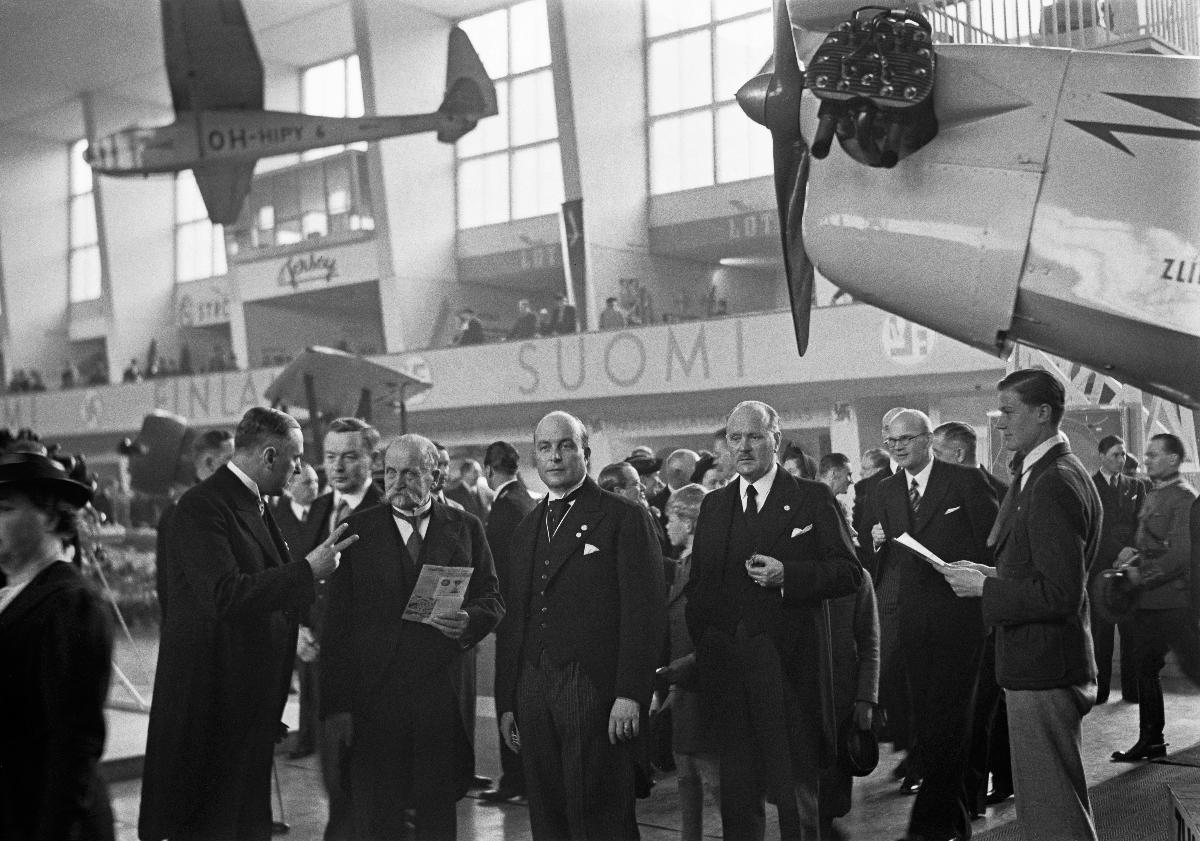
Kansainvälinen ilmailunäyttely SILI Helsingin Messuhallissa
Internationella luftfartsutställningen SILI i Helsingfors Mässhall; International Aviation Expo SILI at Helsinki Fair Hall
sisällön kuvaus: Kansainvälisen ilmailunäyttely SILI:n avajaiset Helsingin Messuhallissa 14.5.1938. content description: The opening of the International Aviation Expo SILI at Helsinki Fair Hall 14.5.1938. innehållsbeskrivning: Öppningen av den internationella luftfartsutställningen SILI i Mässhallen i Helsingfors 14.5.1938.
Kuvaaja: Sundström, Hugo, kuvaaja
Vuosi: 1938
Paikka: Suomi, Uusimaa, Helsinki
Aiheet: Kallio, Kyösti; HBL; messut (tapahtumat); näyttelyt; ilmailu; lentokoneet; trade fairs; exhibitions; aviation; airplanes; fairs; expositions; expos; aeroplanes; mässor (evenemang); utställningar; luftfart; flygplan; mässor; flyg